Master of the Magdalen

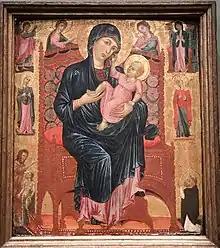
"Madonna and Child", Alana Collection, Newark.

The Master of the Maddalena, Magdalen Master (and other variants) is an unnamed Florentine artist active in the second half of the 13th century. He is named after his best known work, "Mary Magdalene with Eight Scenes from her Life". According to Miklos Boskovits, Grifo di Tancredi trained in this master's studio.